Crime in Cuba

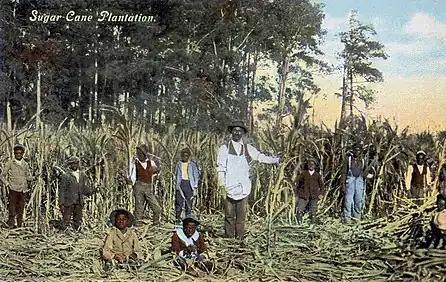
Image of a postcard depicting a Cuban Sugar Cane Plantation (circa 1908)

For instance, despite Spain declaring the abolition of the slave trade in its colonies in 1811 through the Spanish Constitution of Cádiz, slavery persisted in Cuba for the remainder of the century. One of the main reasons for the persistence of slavery in Cuba was the island's thriving sugar industry, which heavily relied on enslaved labor. The increasing demand for labor in the sugarcane plantations led to an increase in the illegal slave trade as well, with plantation owners and traders importing enslaved people from Africa despite it being banned. Additionally, the Spanish government in Cuba did not actively enforce the ban on slavery, and there was widespread corruption among local officials who turned a blind eye to the illegal slave trade. The wealthy planters in Cuba had significant influence and power, which further hindered the enforcement of the ban on slavery.